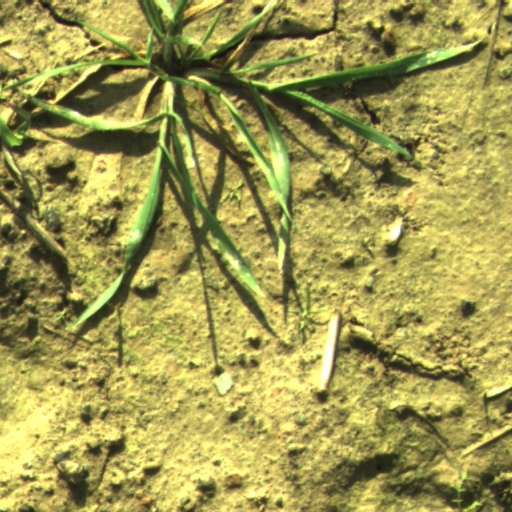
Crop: wheat